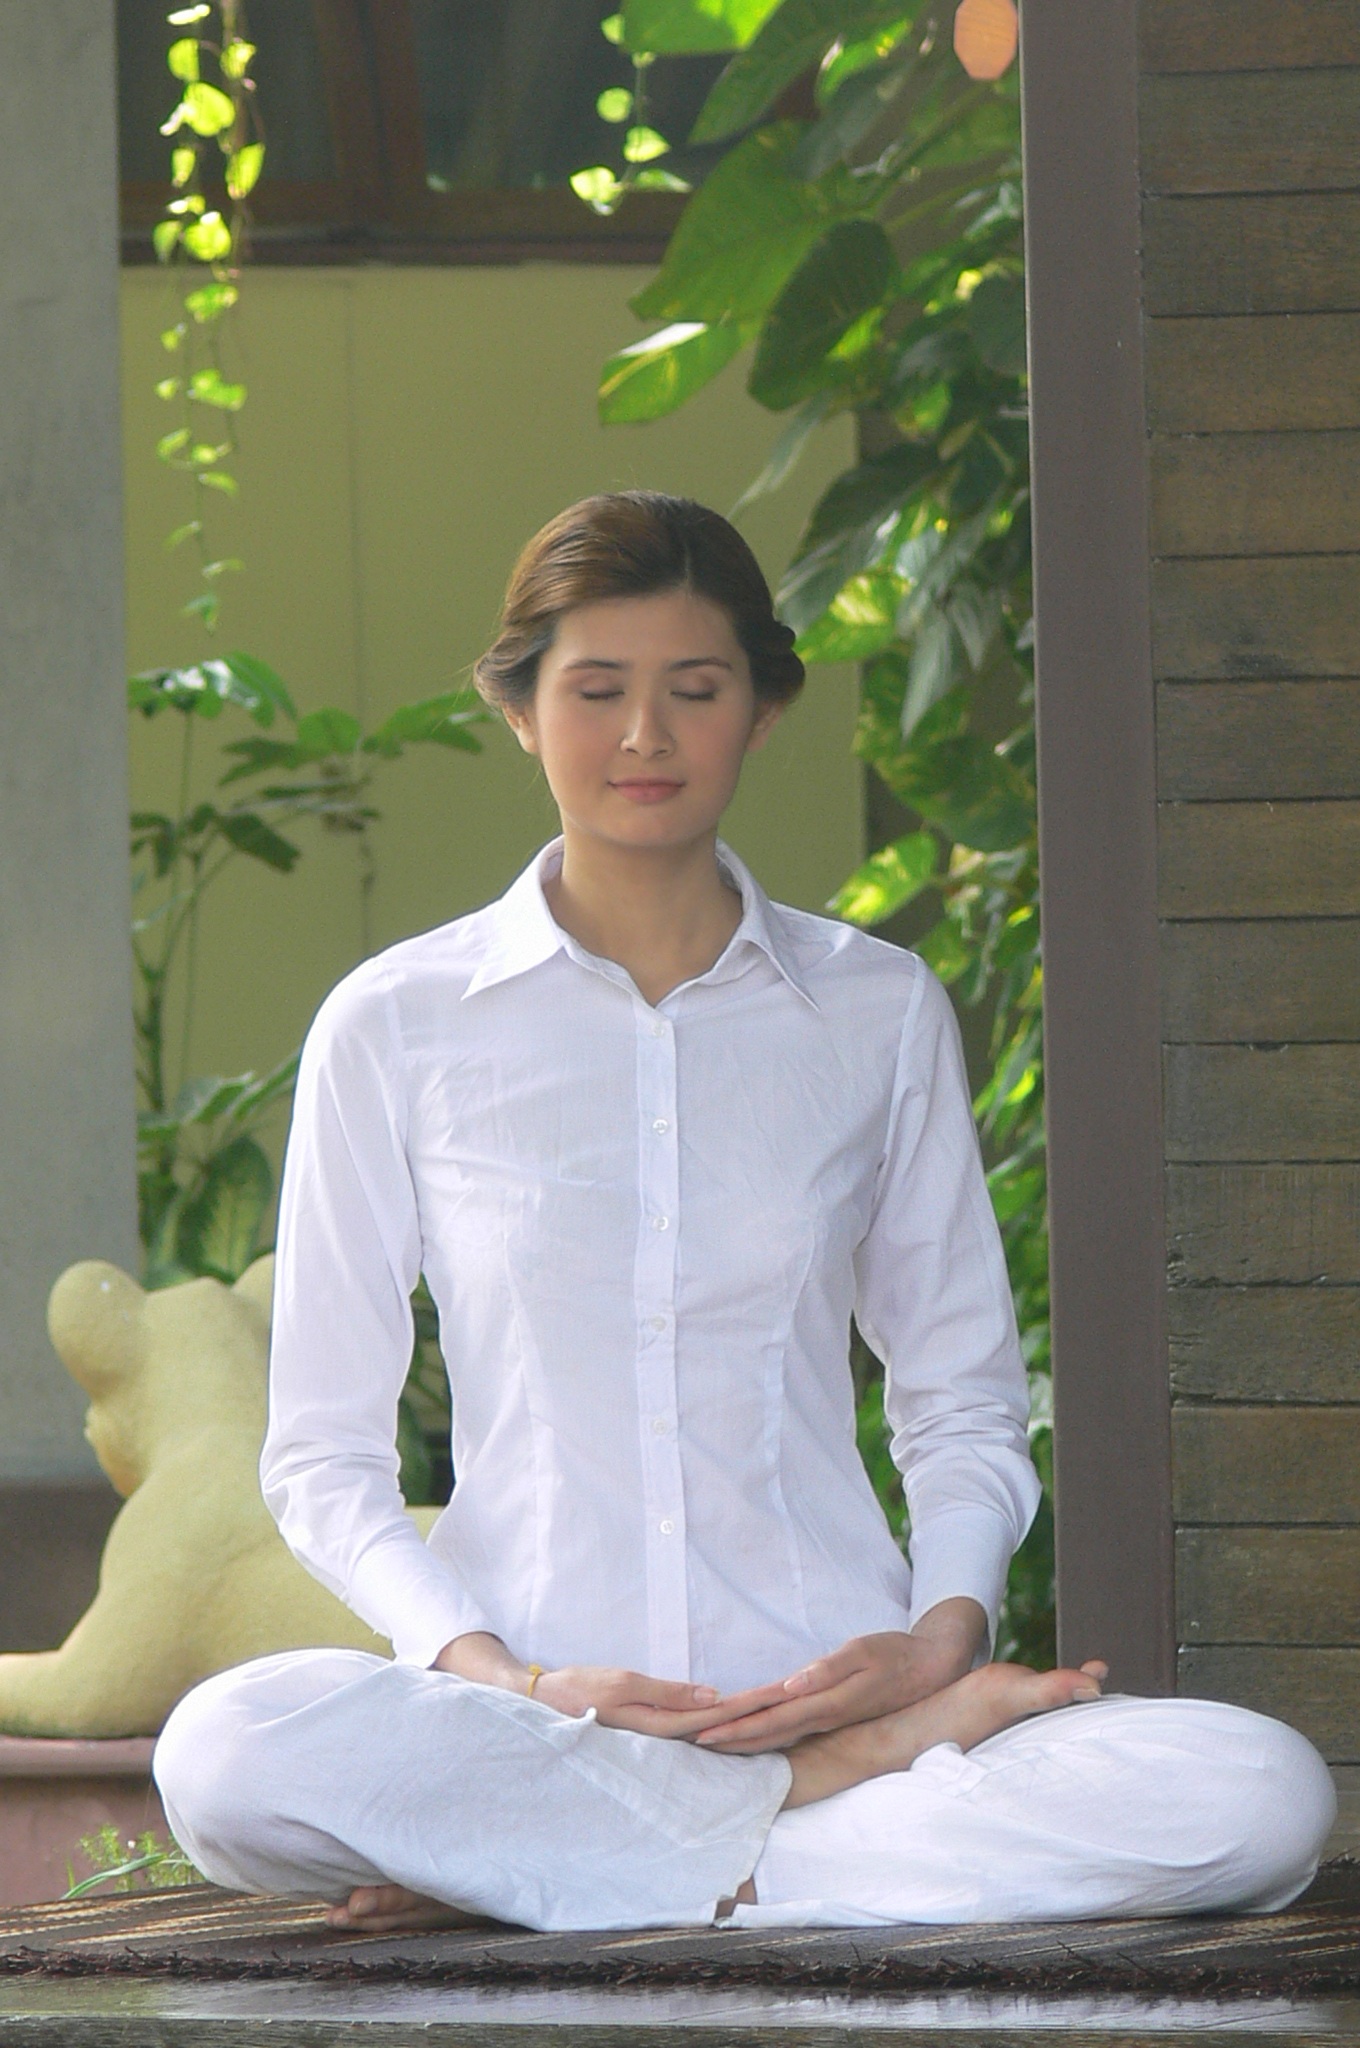
person, woman, relax, sitting, peace, calm, meditate, buddhist, buddhism, asia, health, thailand, meditation, temple, spa, thai, wat, wellness, wellbeing, human positions, human action, physical fitness